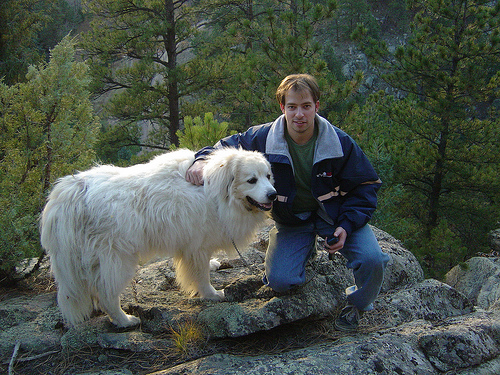
Breed: great pyrenees